Trigana Air Flight 267

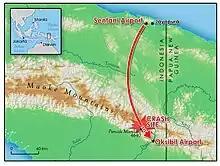
Map showing the crash site in Papua

The Trigana Air flight took off from Sentani Airport in Jayapura at 14:22 WIT (UTC+9, 05:22 UTC) and was expected to land in Oksibil at about 15:04. Oksibil is a remote town near the country's border with Papua New Guinea. Oksibil Airport did not have an instrument landing system to guide aircraft in to land because it is located close to a mountain.